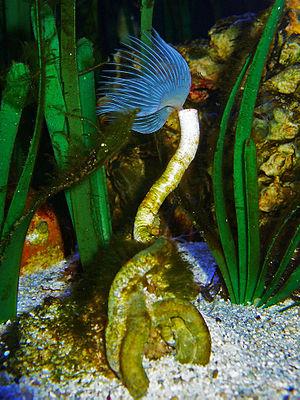
La famille des Serpulidae regroupe des vers annélides de l'ordre des Canalipalpata. Ce sont des vers filtreurs sessiles, vivant dans un tube calcaire et se nourrissant par filtration de l'eau grâce à des panaches en spirales.
Protula tubularia est une espèce de vers tubicoles, marins, polychètes de la famille des Serpulidae.